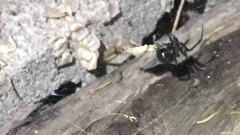
Species: Lactrodectus_hesperus